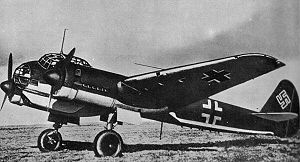
Juvincourt flyveplads / Historie / Luftwaffe
Junkers Ju 88-bombefly
Juvincourt flyveplads er en nedlagt militær flyveplads, som ligger nær Juvincourt-et-Damary i departementet Aisne i det nordlige Frankrig.